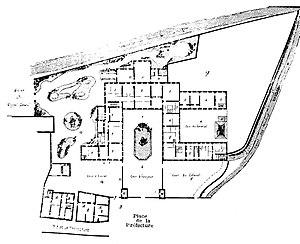
Charleville-Mézières, la préfecture.
L'École royale du génie de Mézières fut fondée en 1748 sur proposition du comte d'Argenson, secrétaire d'État à la Guerre et de Nicolas de Chastillon, commandant de la citadelle de Charleville-Mézières. 542 ingénieurs militaires y furent formés.